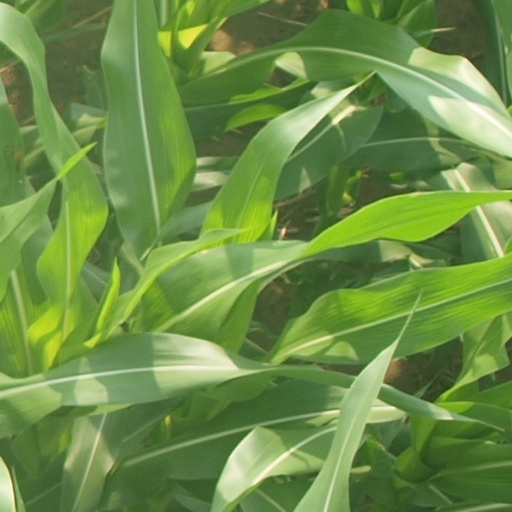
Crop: maize; corn